Brookwood American Cemetery and Memorial

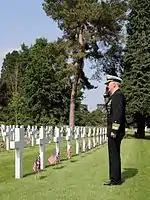
VADM James G. Foggo III, Commander US 6th Fleet pays respects to the Fallen at the 2016 Memorial Service

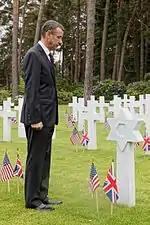
Mark Regev, Israeli Ambassador to the UK, pays his respect at the 2017 Memorial Service

From 2015 to early 2016 extensive work was undertaken at the cemetery in readiness for the 2016 Memorial Day Service. This included replacing all headstones to meet strict ABMC regulations, extensive ground works, removal of trees with borders redesigned and replanted.